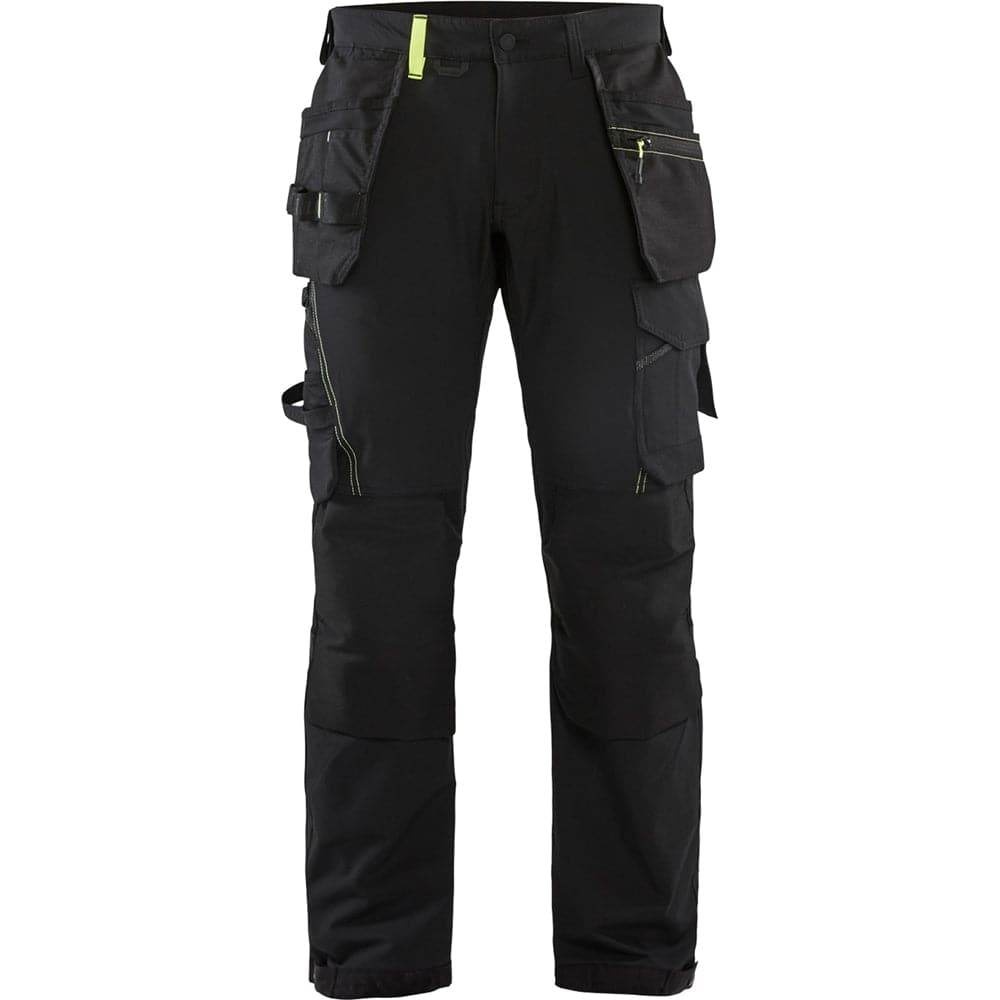
Blaklader 1522 Craftsmen 4-Way Stretch Trousers with Holster Pockets Black / Yellow
Craftsman trousers made of a lighter weight 4-way-stretch fabric that delivers the ultimate in comfort. The trousers have a slimmer fit and tighter look, and the elasticated waistband provides all-day comfort. Featuring CORDURA®-stretch knee pad pockets with opening at the bottom, holster pockets one of which is zip-up, bellowed back pockets one of which is zip-up, a ruler pocket and a hammer holder loop on both sides.The mesh insert at the back of the knees provides increased ventilation, which is most welcome on long, strenuous workdays. FUNCTION MAIN MATERIAL 92% polyamide, 8% elastane, double weave, 4-way stretch 230 g/m² FUNCTIONALITY 4-way stretch, Mesh panel back on knee REINFORCEMENT CORDURA® reinforced nail pockets, back pockets, ruler pocket, leg pockets, knees and hem, Cordura®-stretch reinforced kneepockets DETAILS Plastic zipper fly Wide loop at back, Two loops in the sides with a button for hammer holder Metal buttons Knife holder with button D ring in waistline Inside leg seam with double stitching Removable ID pocket POCKETS Back pockets with bellow, reinforced Leg pocket with bellow, flap and pen pocket, extra pocket, telephone pocket and ID pocket Inset pockets Outer knee protection pocket Pockets with bellow, pen and knife pocket. Lid with hidden magnet button Nail pockets - with tool holders and an extra pocket with zip Reinforced ruler pocket with knife holder and pen pocket FINISH Leg bottom with CORDURA® reinforcement, Leg bottom cord with press stud REFLEX Reflective detail on legs
Brand: Blaklader
Category: Apparel & Accessories > Clothing > Pants > Cargo Pants